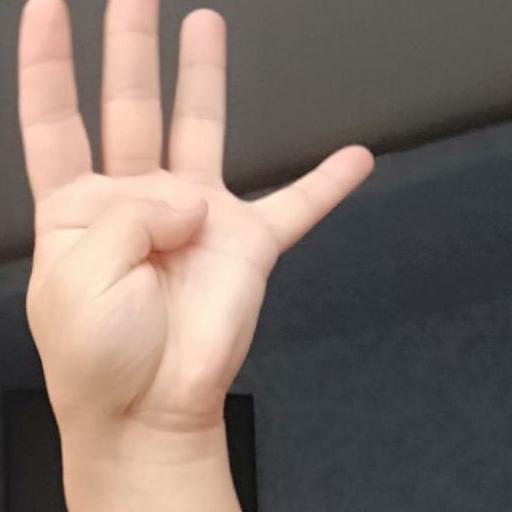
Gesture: four